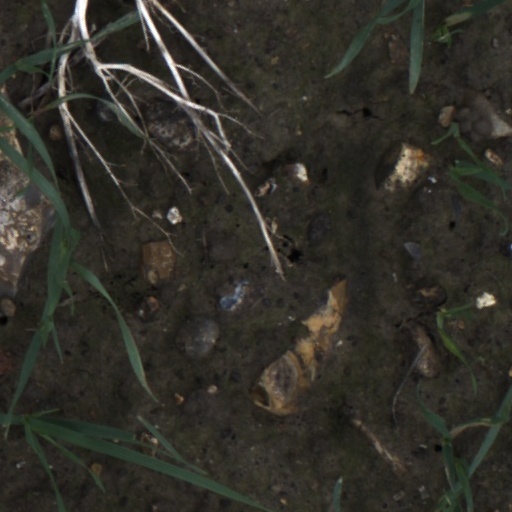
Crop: wheat